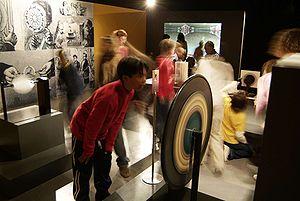
Le musée du cinéma - collection Tomàs Mallol est un musée situé à Gérone, dans la communauté autonome de Catalogne en Espagne.